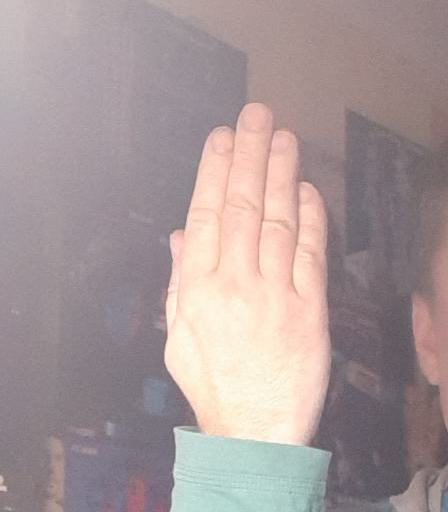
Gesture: stop_inverted